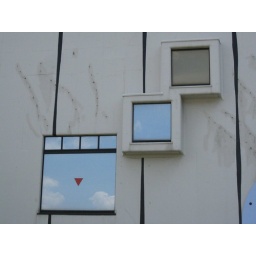
The red triangles are on windows all over Japan. Report to the triangle to be rescued during a fire.